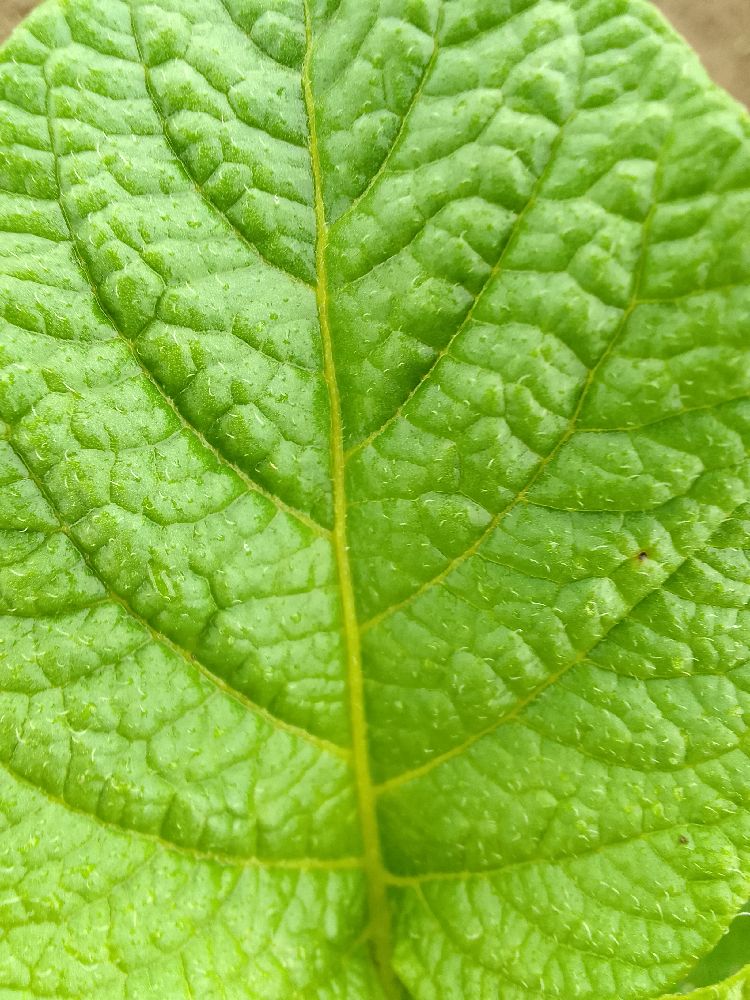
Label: Healthy